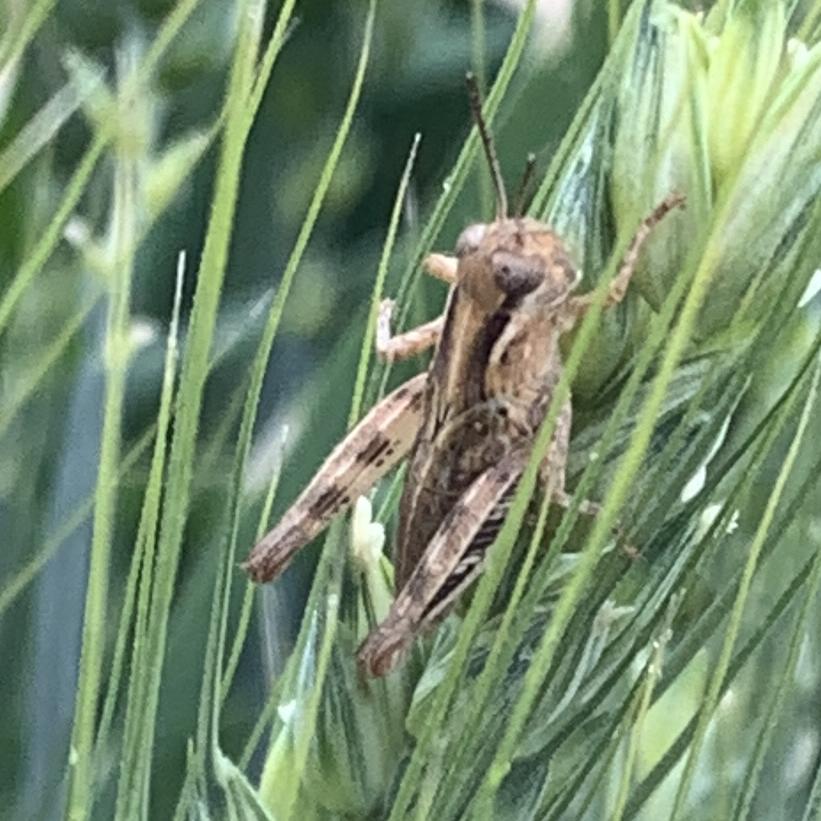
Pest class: occasional_pest